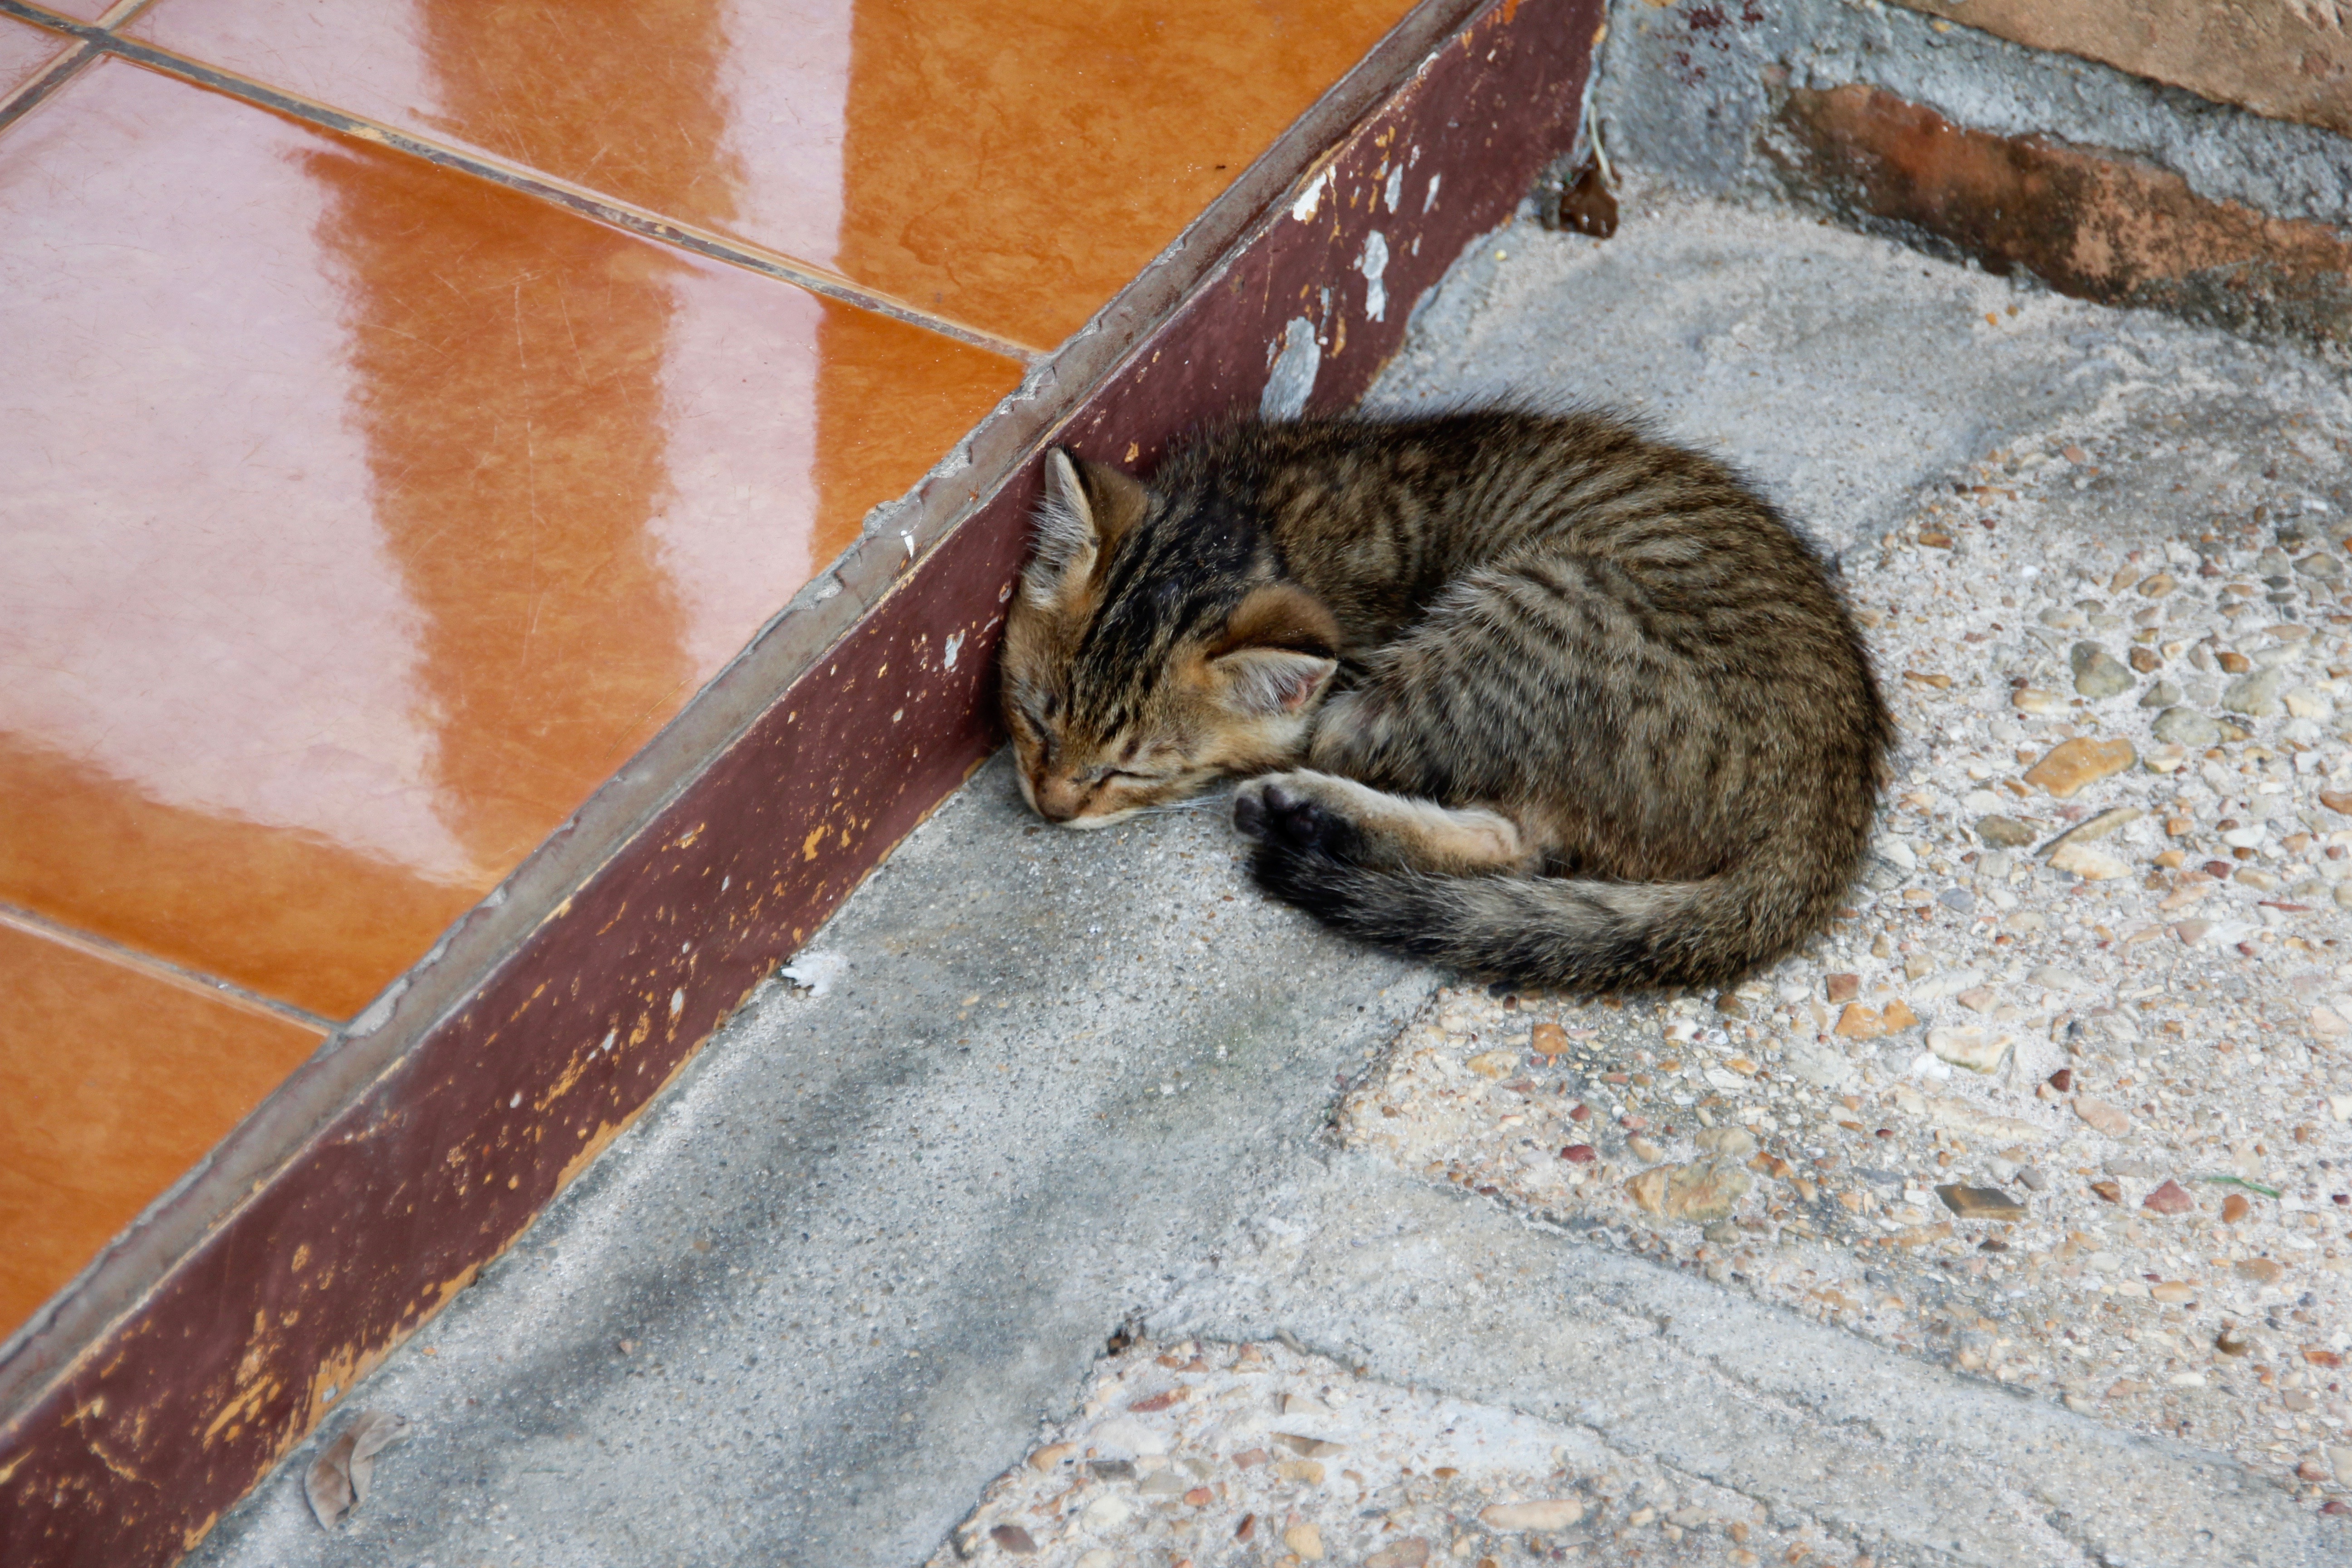
sweet, animal, cute, pet, kitten, cat, mammal, fauna, whiskers, adidas, vertebrate, attention, domestic cat, snuggle, young animal, young cat, cat baby, baby cats, small cats, cat family, small to medium sized cats, cat like mammal